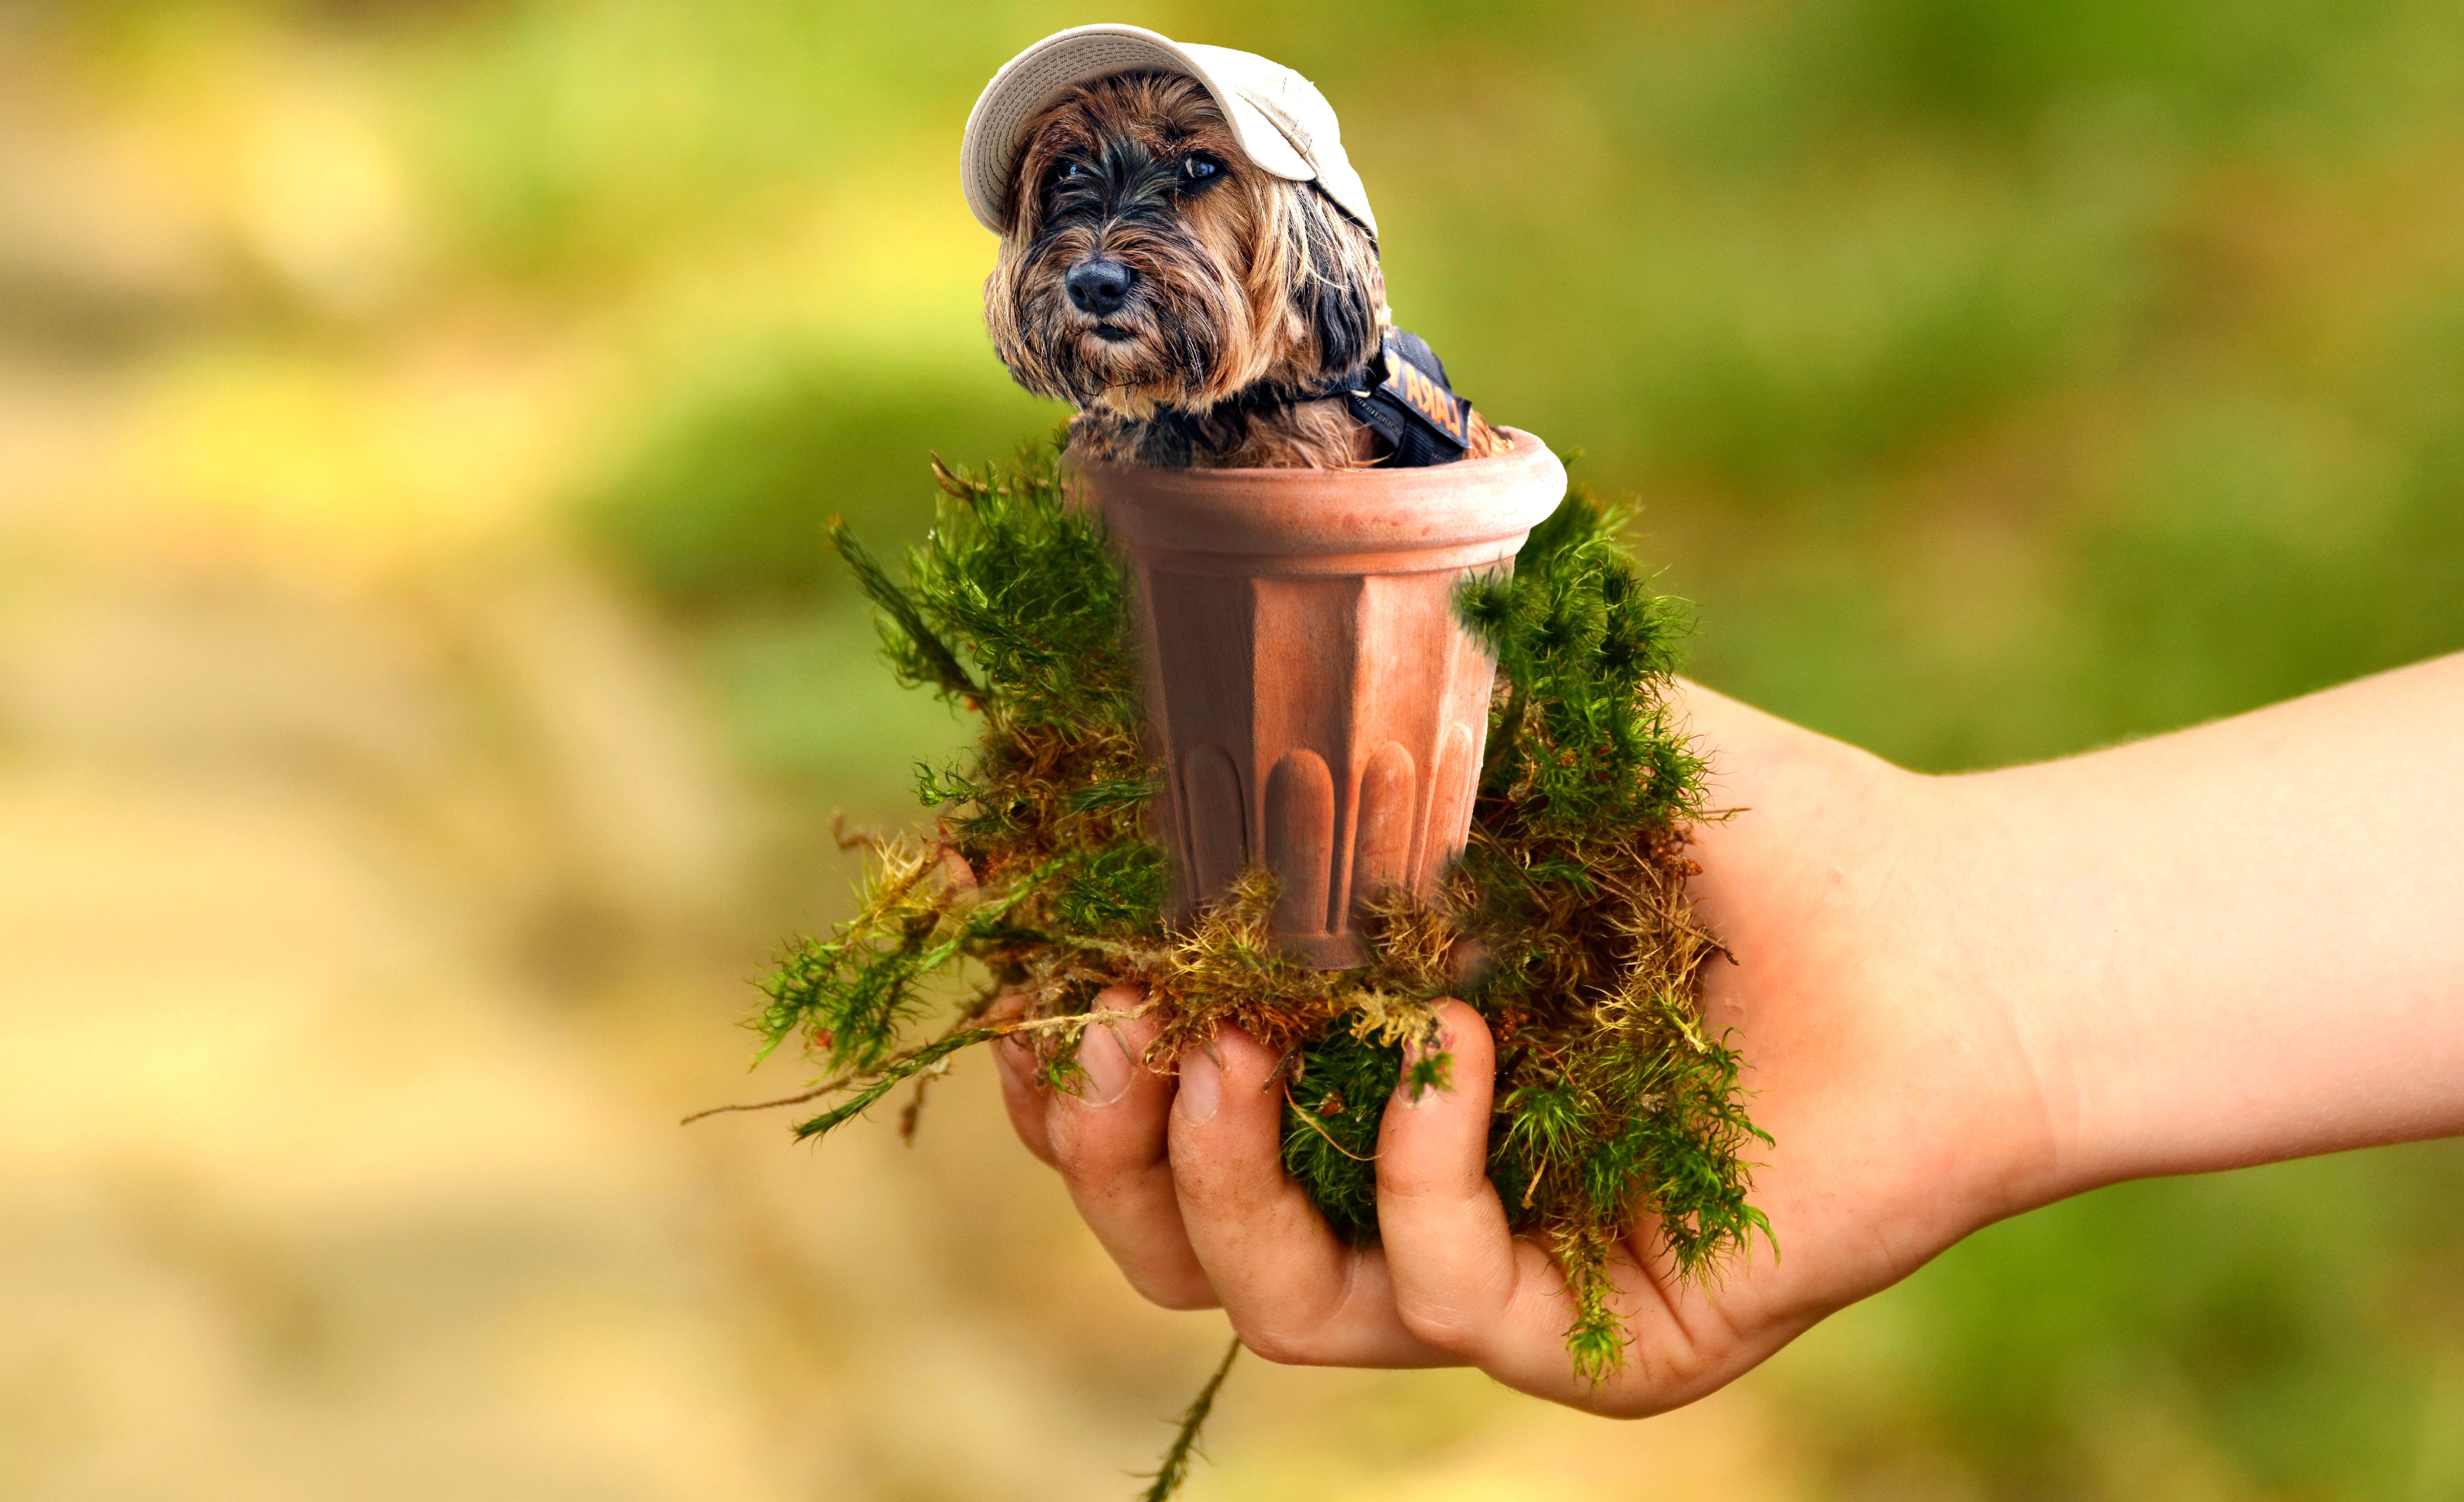
hand, tree, nature, grass, branch, plant, leaf, flower, dog, green, flora, miniature, close up, animals, macro photography